Phytodinosauria

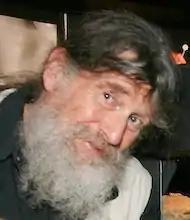
Phytodinosauria was coined by Robert T. Bakker.

In 1974 however, Robert "Bob" Bakker and Peter Malcolm Galton successfully defended the monophyly of the Dinosauria, arguing that the Saurischia and Ornithischia were real sister groups. While discussing this hypothesis in 1976, both Alan Jack Charig and José Fernando Bonaparte pointed out that the saurischian pelvic shape is not a valid diagnostic new trait or synapomorphy but a basal character inherited from reptilian ancestors or symplesiomorphy, which suggested the possibility that the two main saurischian groups, the Theropoda and Sauropodomorpha, are not closely related.